Jost Gippert

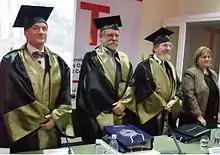
Honorary Doctorate Conferment Ceremony at the Ivane Javakhishvili Tbilisi State University (from left to right: Bernard Outtier, Jost Gippert, Winfried Boeder and Darejan Tvaltvadze), 2009

In 1972, Gippert graduated from the Leibniz-Gymnasium in Essen, Germany. Having studied Comparative Linguistics, Indology, Japanese studies, and Chinese studies from 1972 to 1977 at the University of Marburg and the Free University of Berlin, he was awarded his Ph.D. in 1977 on the basis of his work on the syntax of infinitival formations in Indo-European languages. From 1977 to 1990, he worked as a research fellow and held lectures at the universities of Berlin, Vienna and Salzburg. While being research assistant for Oriental Computational Linguistics in 1991, he habilitated at the University of Bamberg with his inaugural dissertation on the study of Iranian loanwords in Armenian and Georgian.